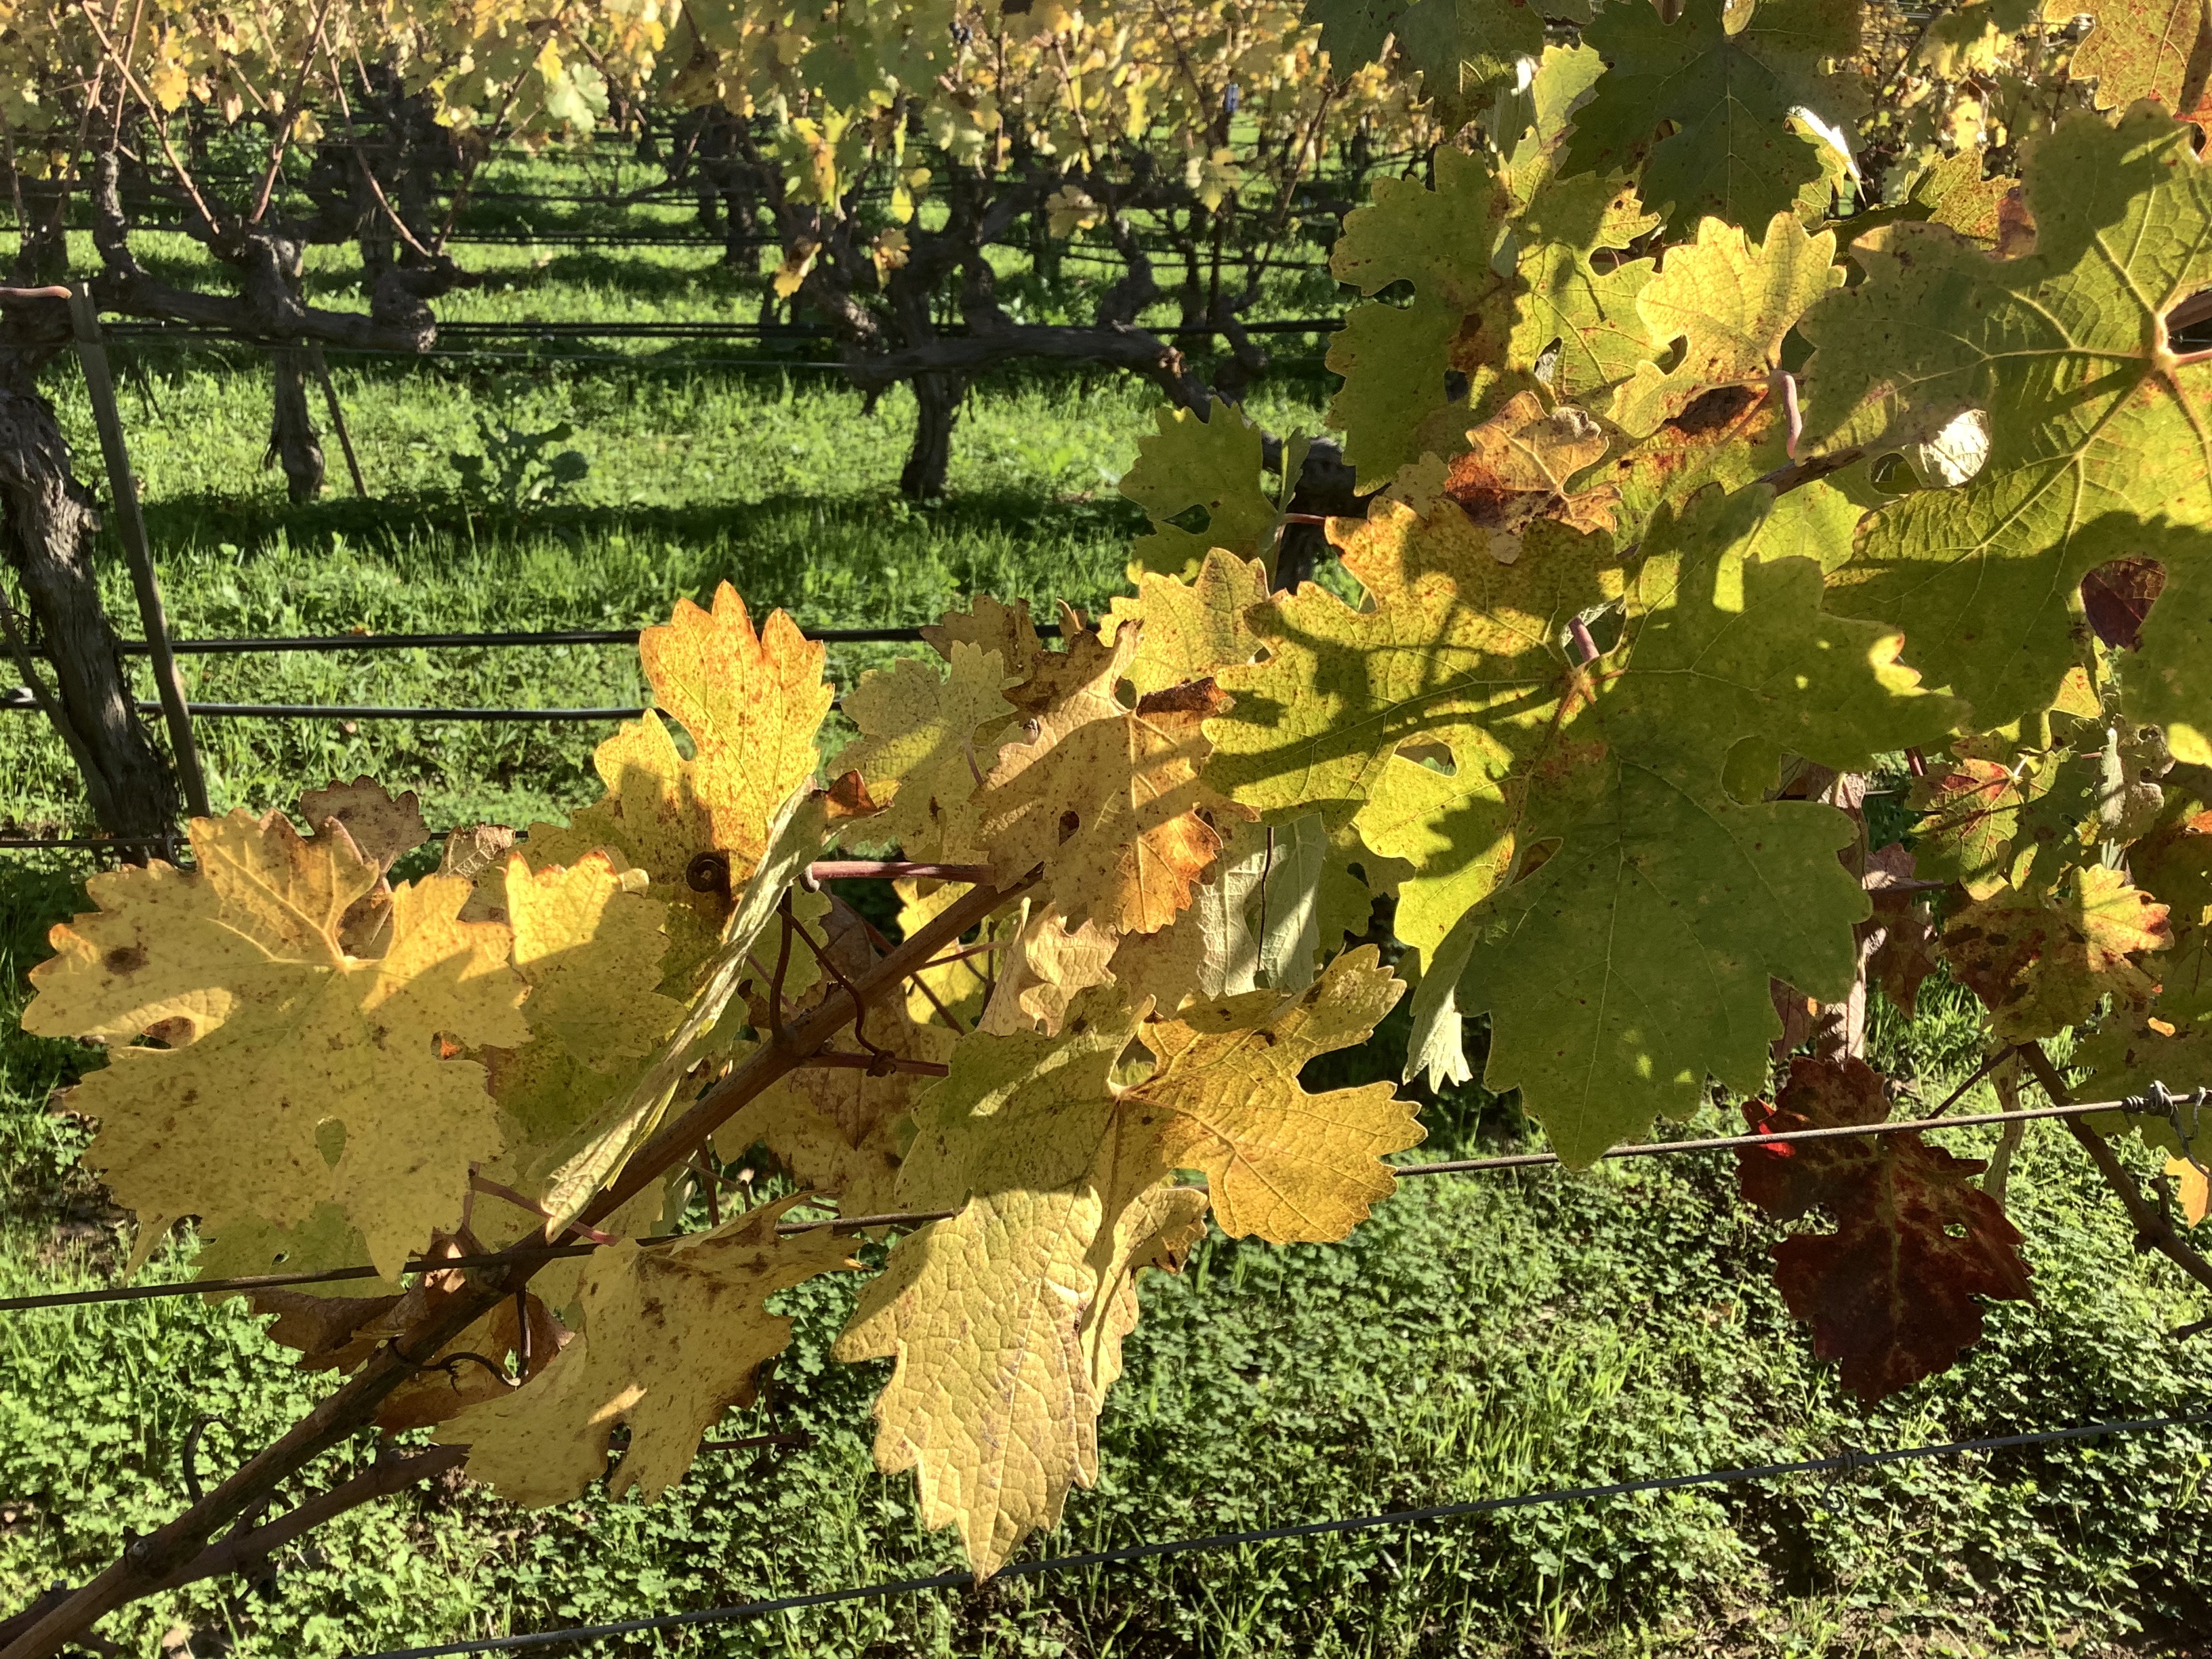
Label: No Virus